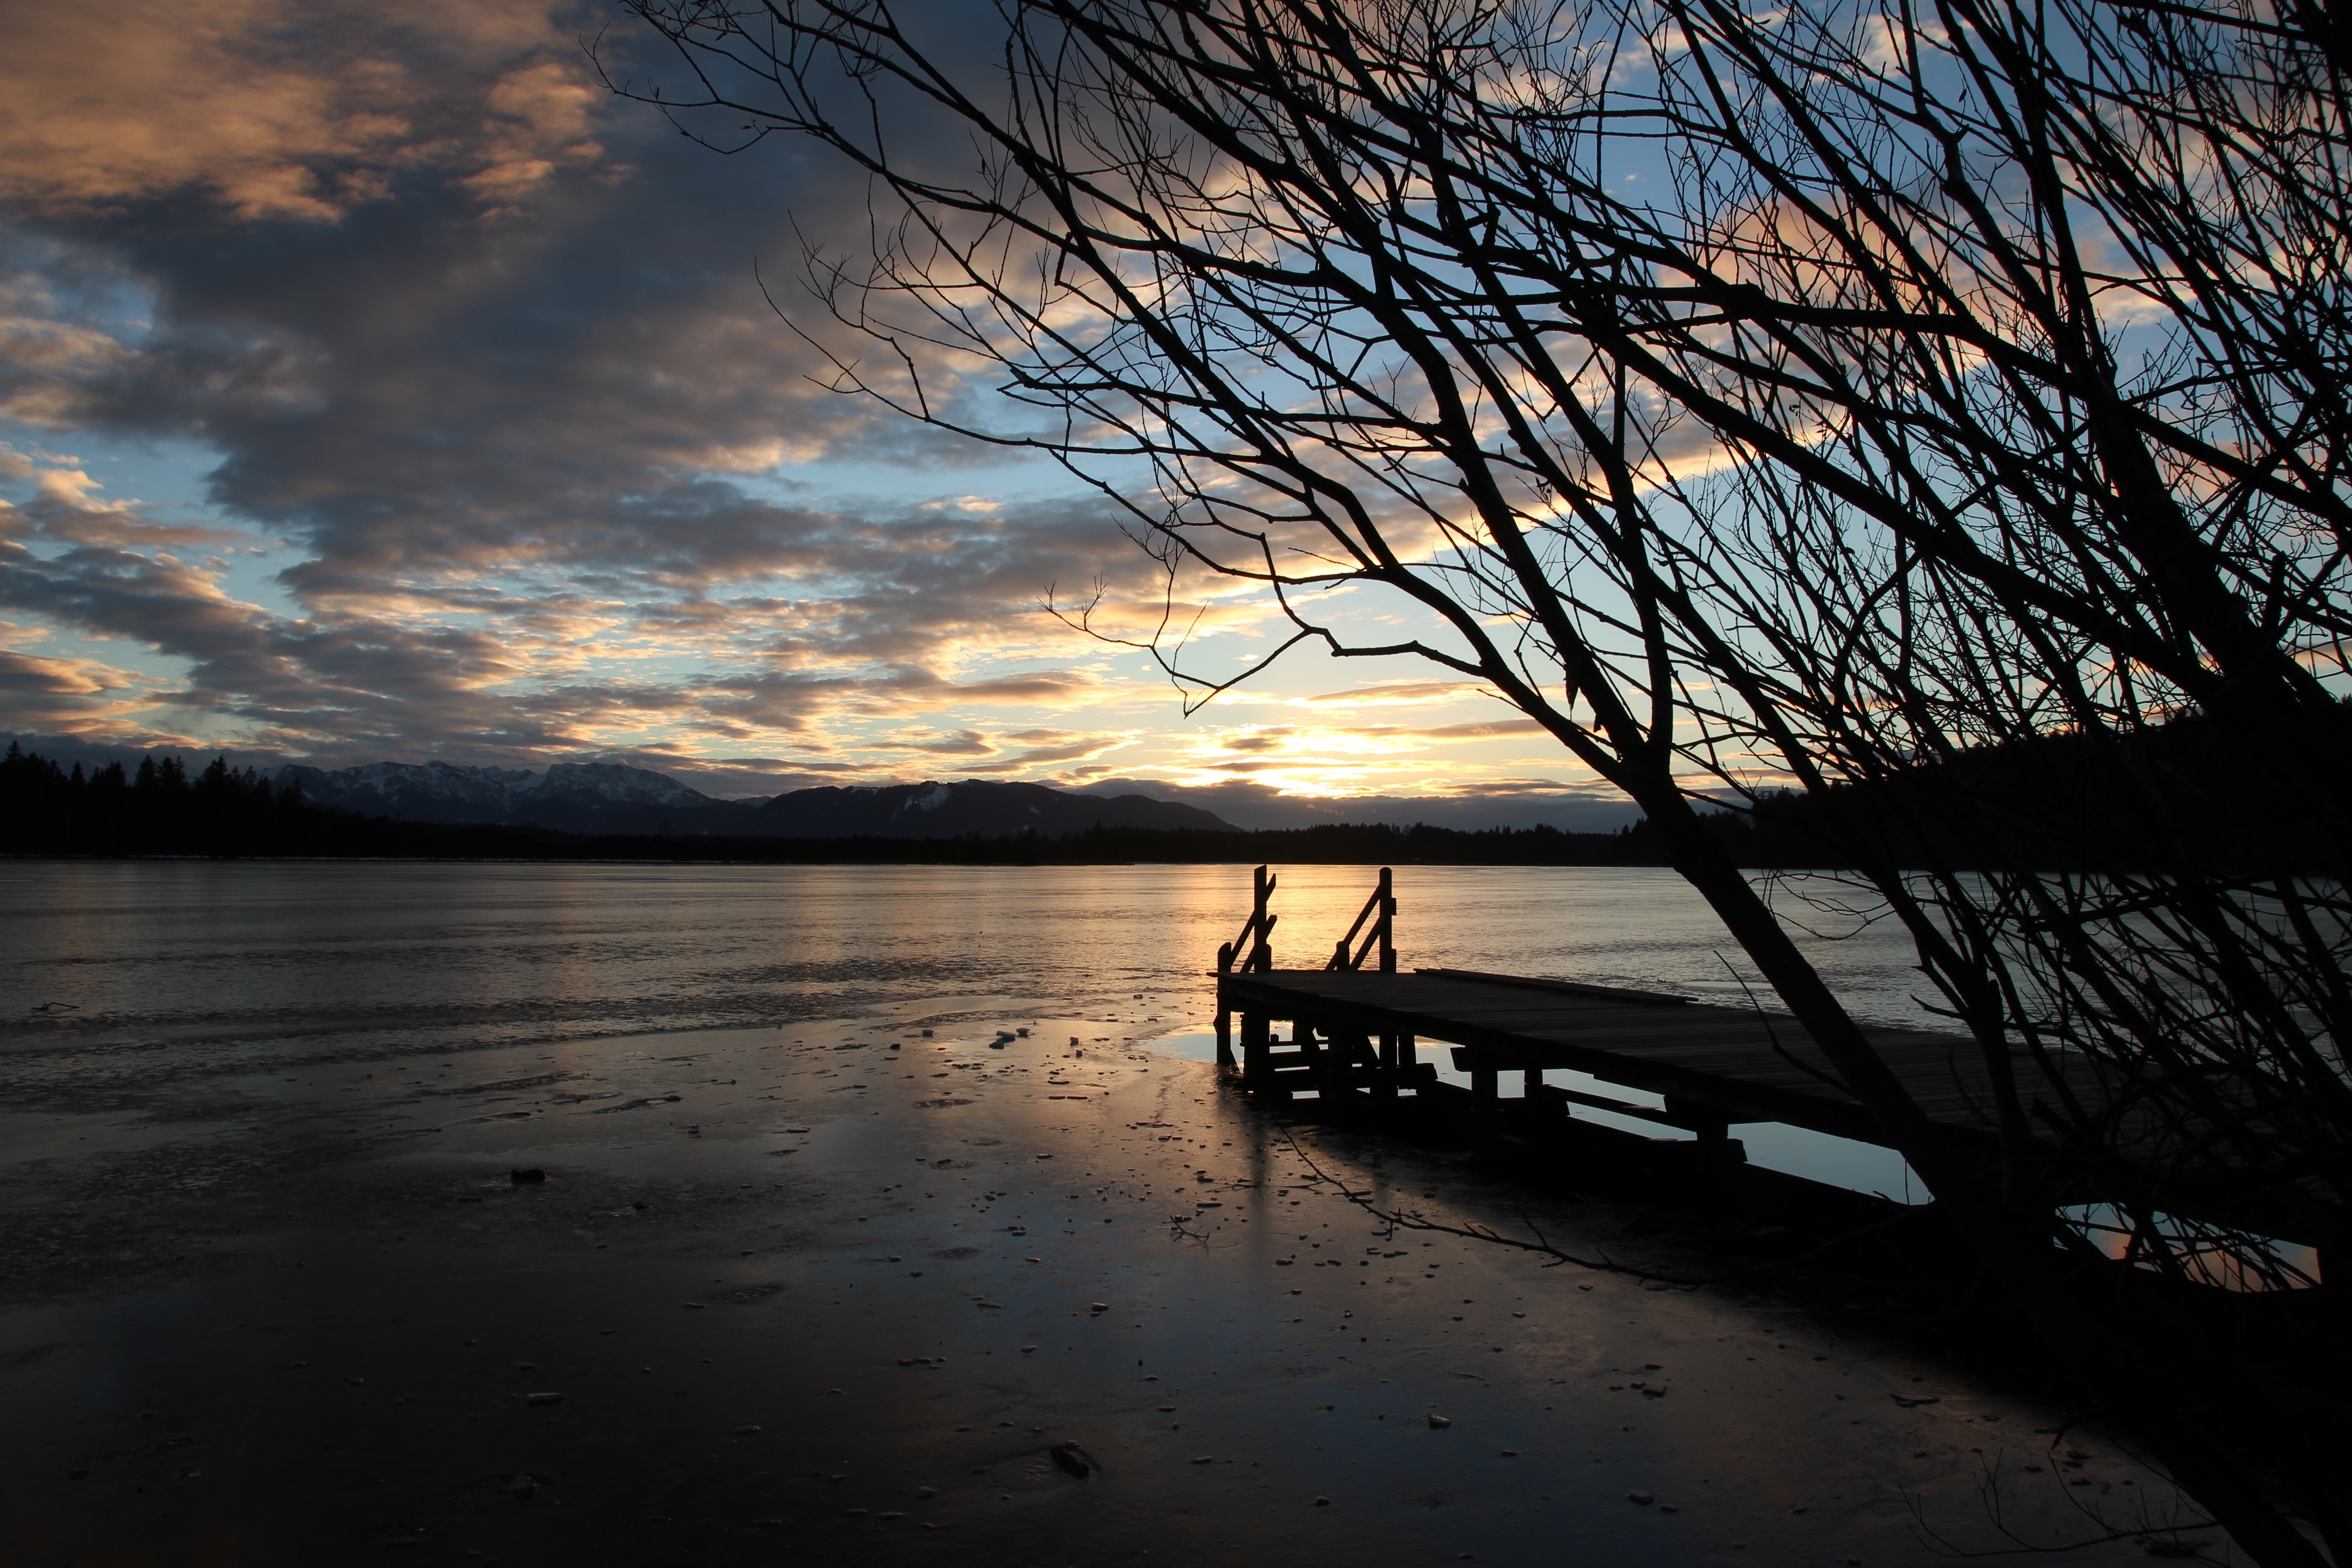
landscape, sea, horizon, cloud, sky, sunrise, sunset, sunlight, morning, lake, view, dawn, river, dusk, web, evening, reflection, jetty, mirroring